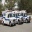
Label: ambulance